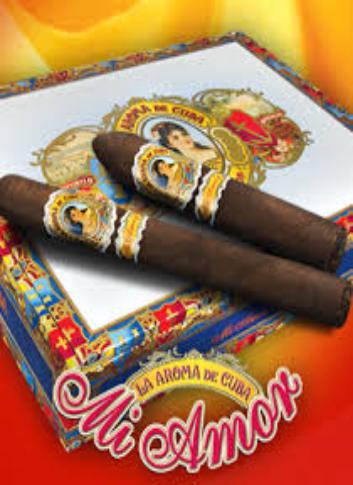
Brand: La Aroma de Cuba
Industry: Necessities